Ed Roland

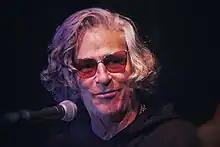
Roland at Eddie's Attic in Decatur, Georgia (2021)

Edgar Eugene Roland, Jr. (born August 3, 1963) is an American musician. He is the lead vocalist and primary songwriter of the rock band Collective Soul, along with his brother Dean, who also served as the band's rhythm guitarist. He is also active with his side project, Ed Roland and the Sweet Tea Project.